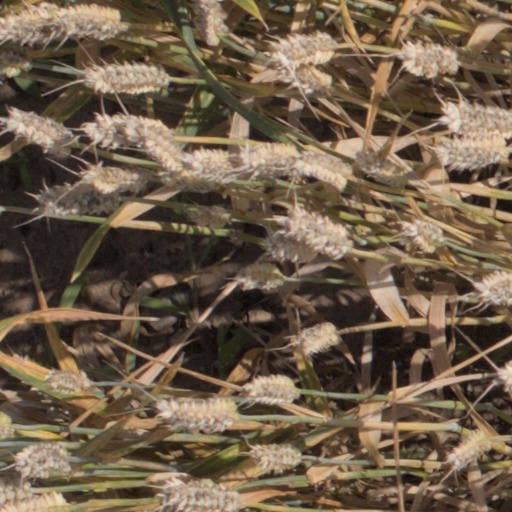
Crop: wheat